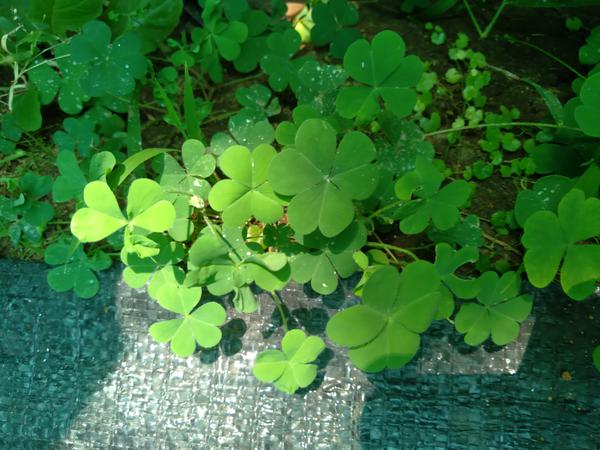
Plant: Wood_sorel